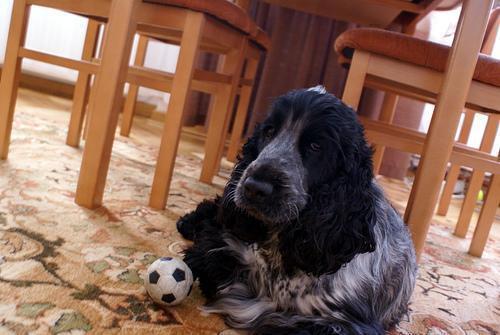
english cocker spaniel